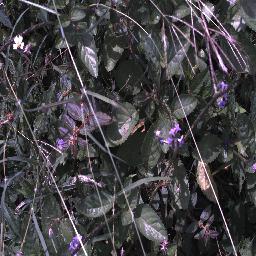
Label: snake_weed